Military band

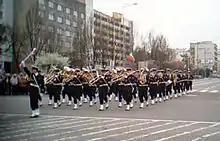
The Representative Band of the Polish Navy has served the musical needs of the Navy since 1920.

Military bands in Thailand were inspired by British military bands, although they play uniquely Thai military marches. The ceremony has been performed during the Trooping of the Colours ceremonies in Bangkok every December 2 since 1953, and at every military function attended by the Royal Family and other military officers and local executives, together with the general public.